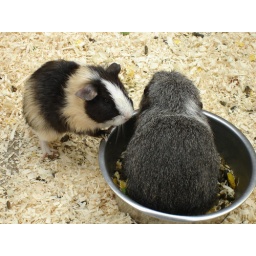
guinea pig in food bowl